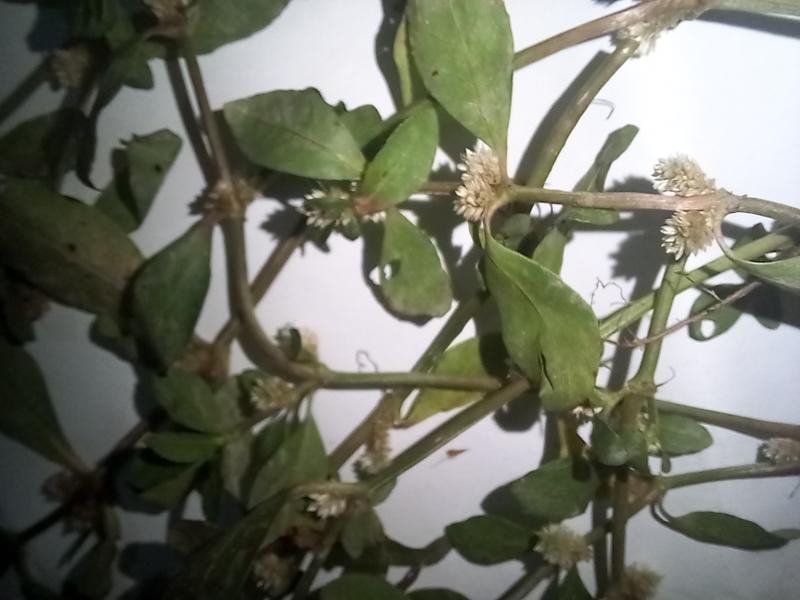
Weed species: Alternanthera philoxeroide